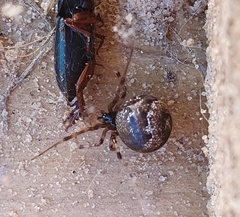
Species: Parasteatoda_tepidariorum